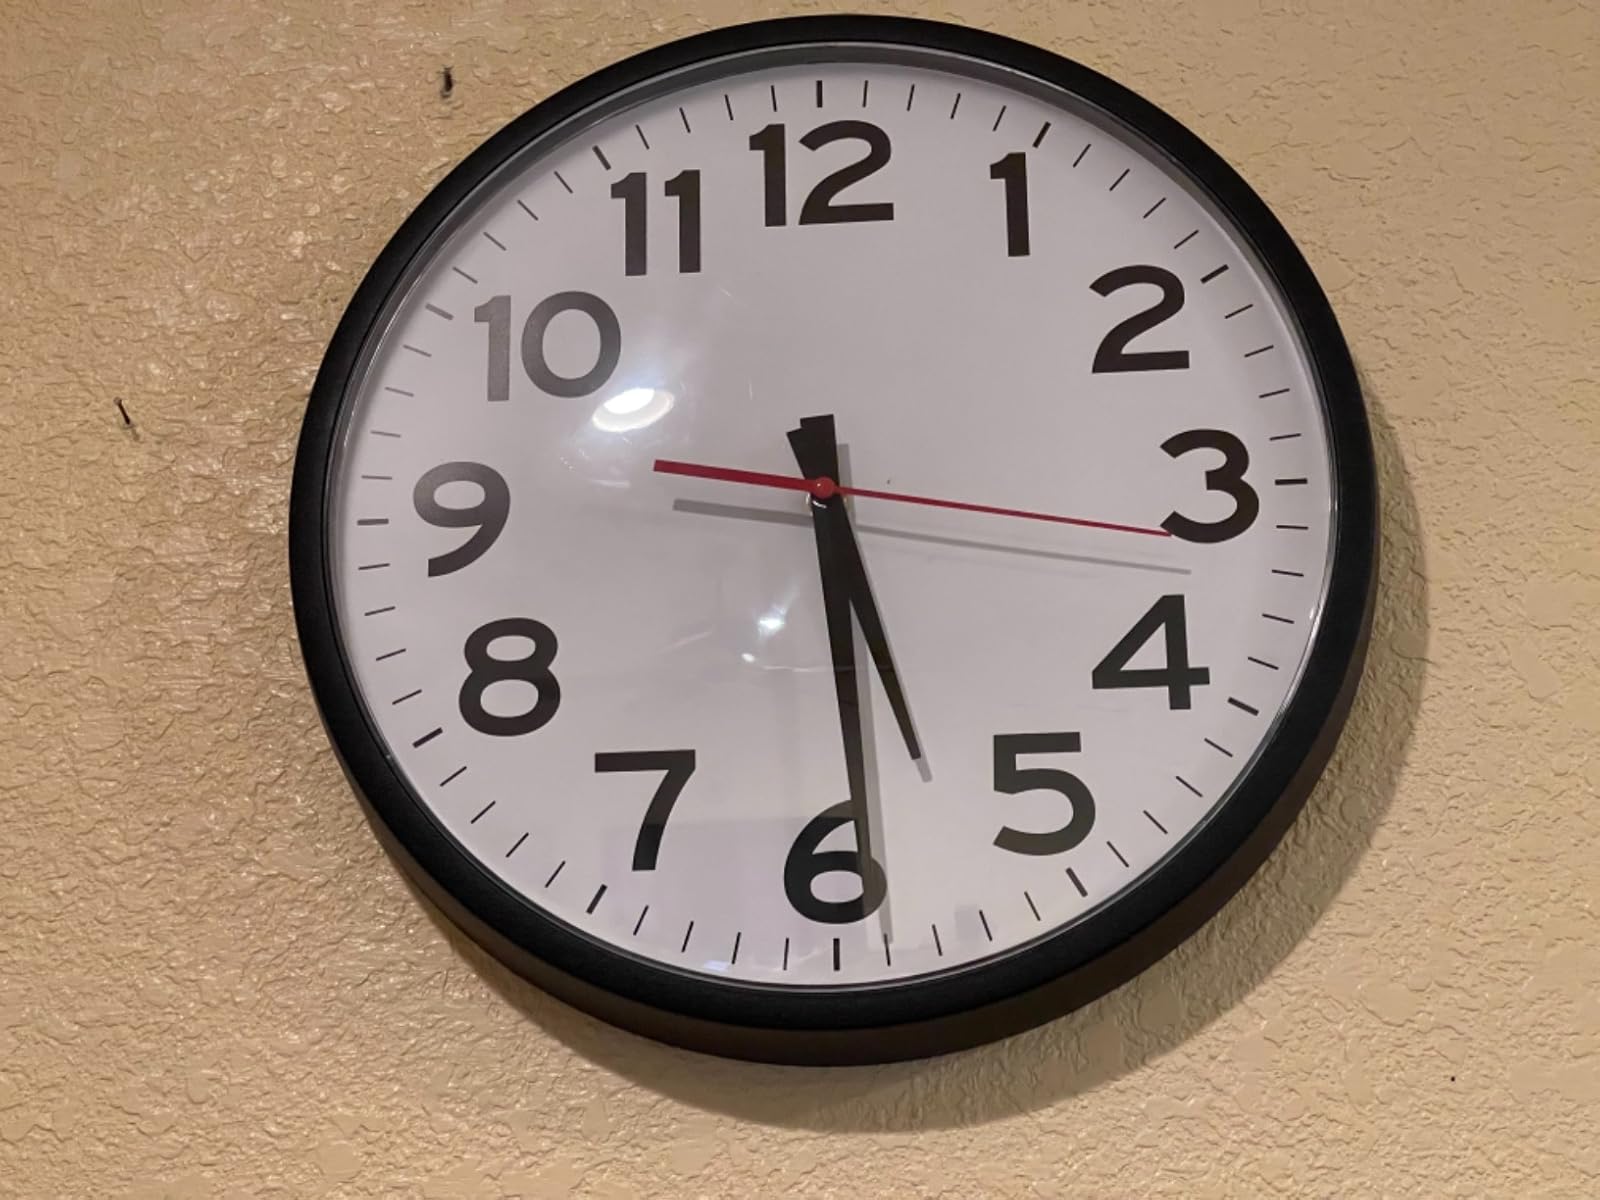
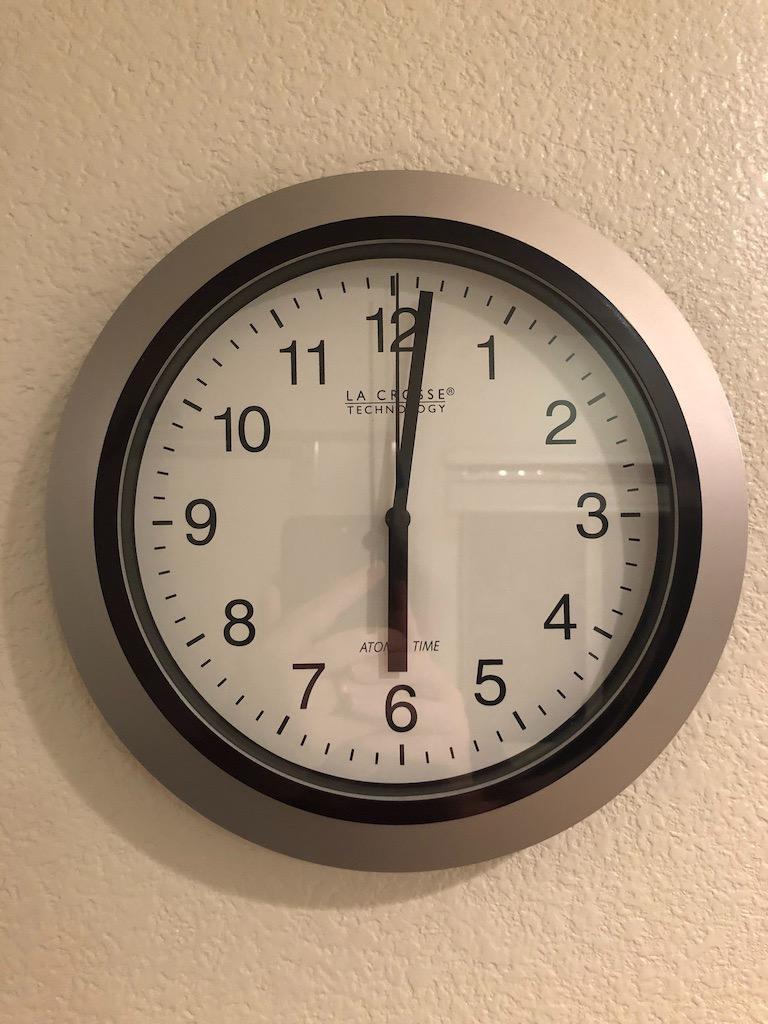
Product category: clock
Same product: no